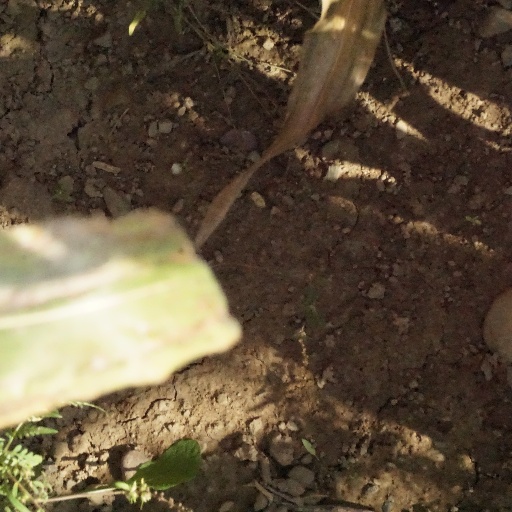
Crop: maize; corn